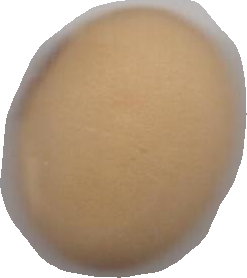
Variety: Anjasmoro